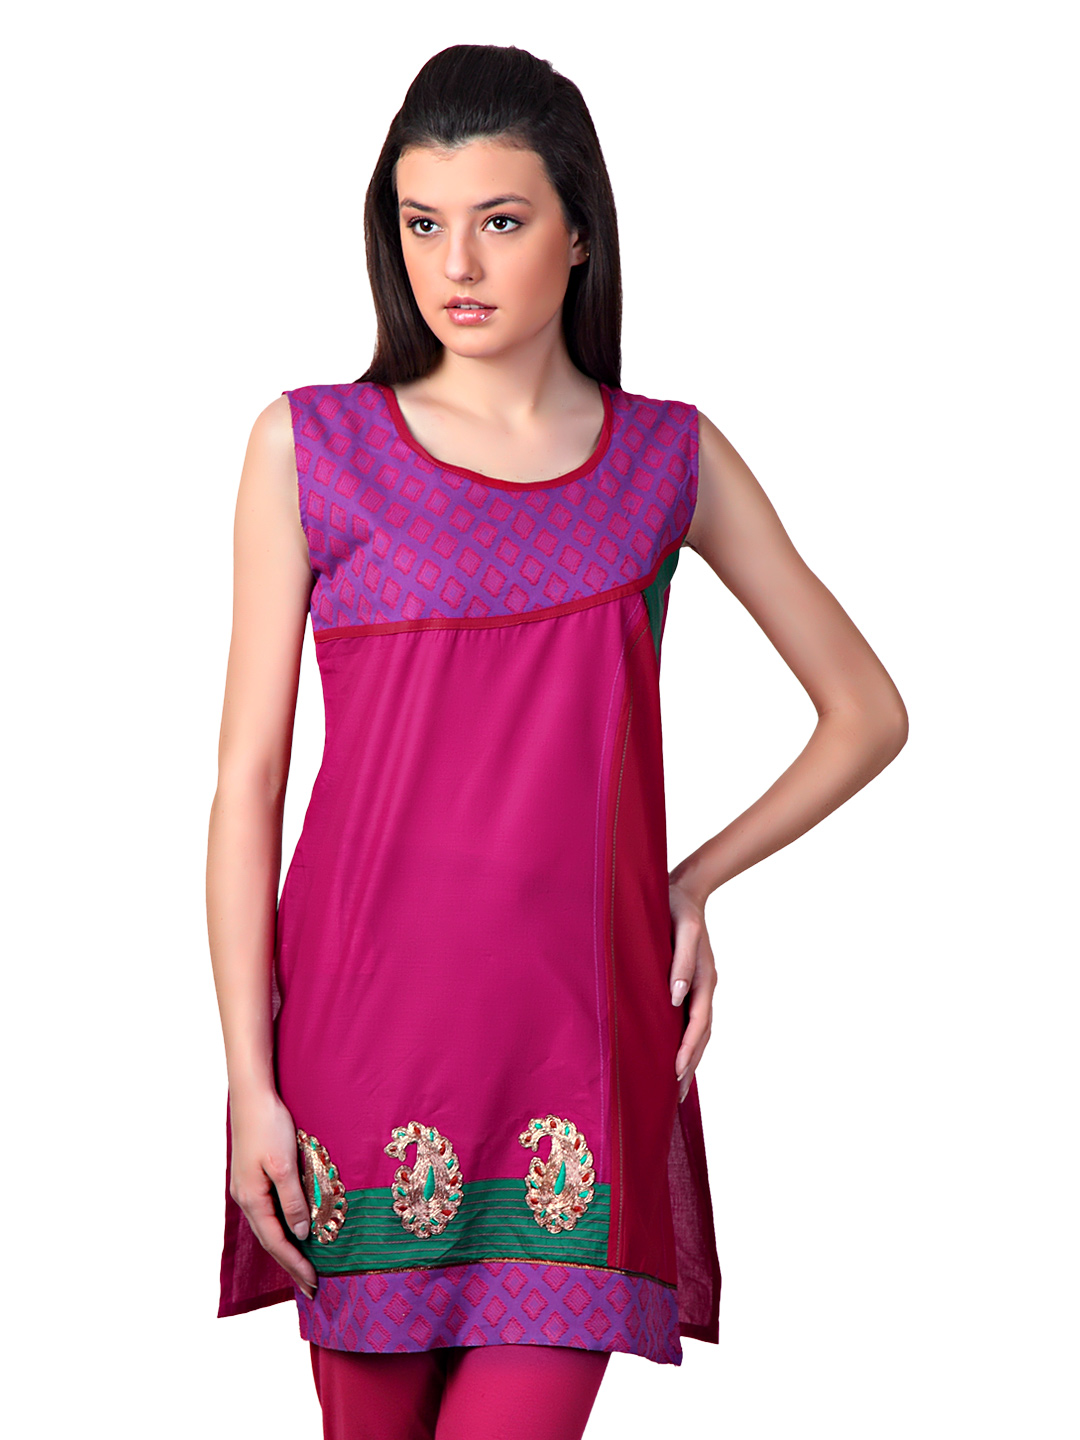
Span Women Magenta Kurta
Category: Apparel / Topwear / Kurtas
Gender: Women
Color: Magenta
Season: Summer 2012
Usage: Ethnic